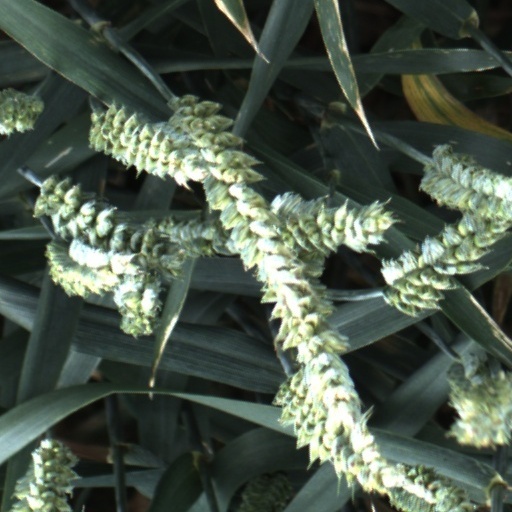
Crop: wheat